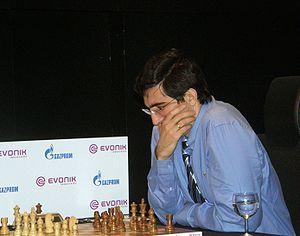
Vladimir Borissovitch Kramnik, né à Touapsé le 25 juin 1975, est un joueur d'échecs russe. Grand maître international du jeu d'échecs, il est champion du monde de 2000 à 2007.